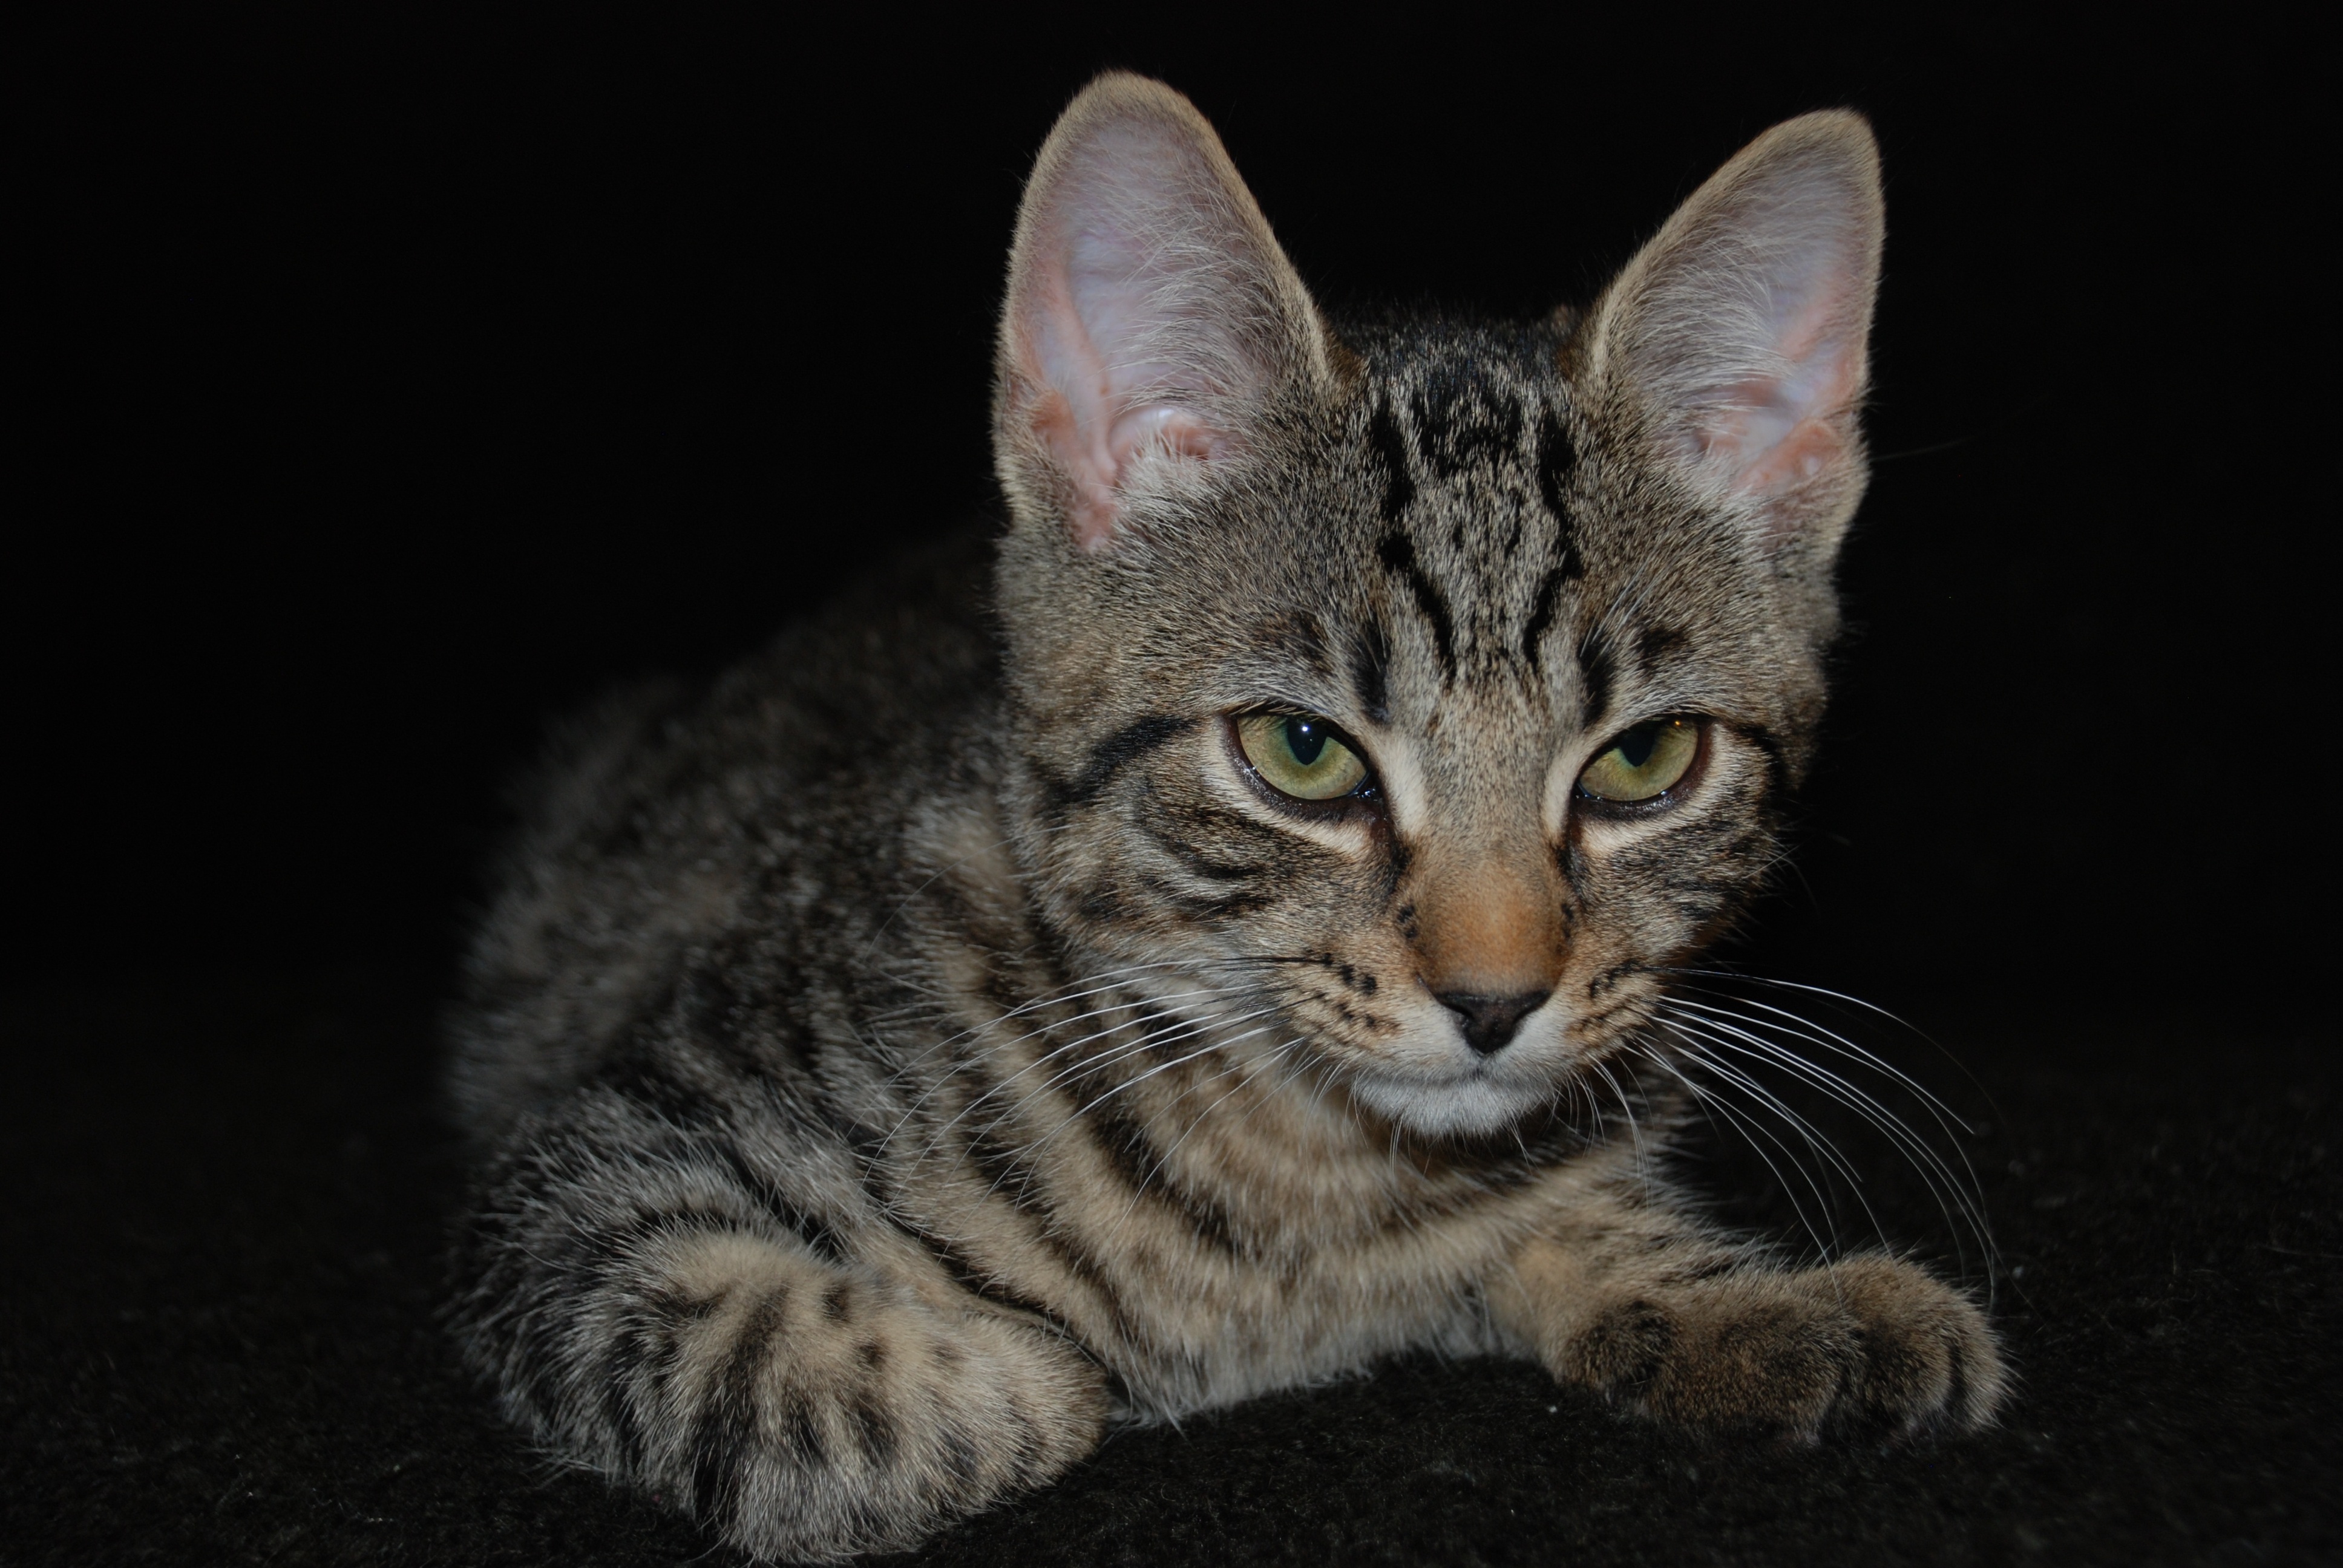
pet, kitten, cat, mammal, fauna, cats, whiskers, vertebrate, gata, cat face, bengal, european shorthair, small to medium sized cats, cat like mammal, carnivoran, domestic short haired cat, ocicat, toyger, egyptian mau, sam jacks